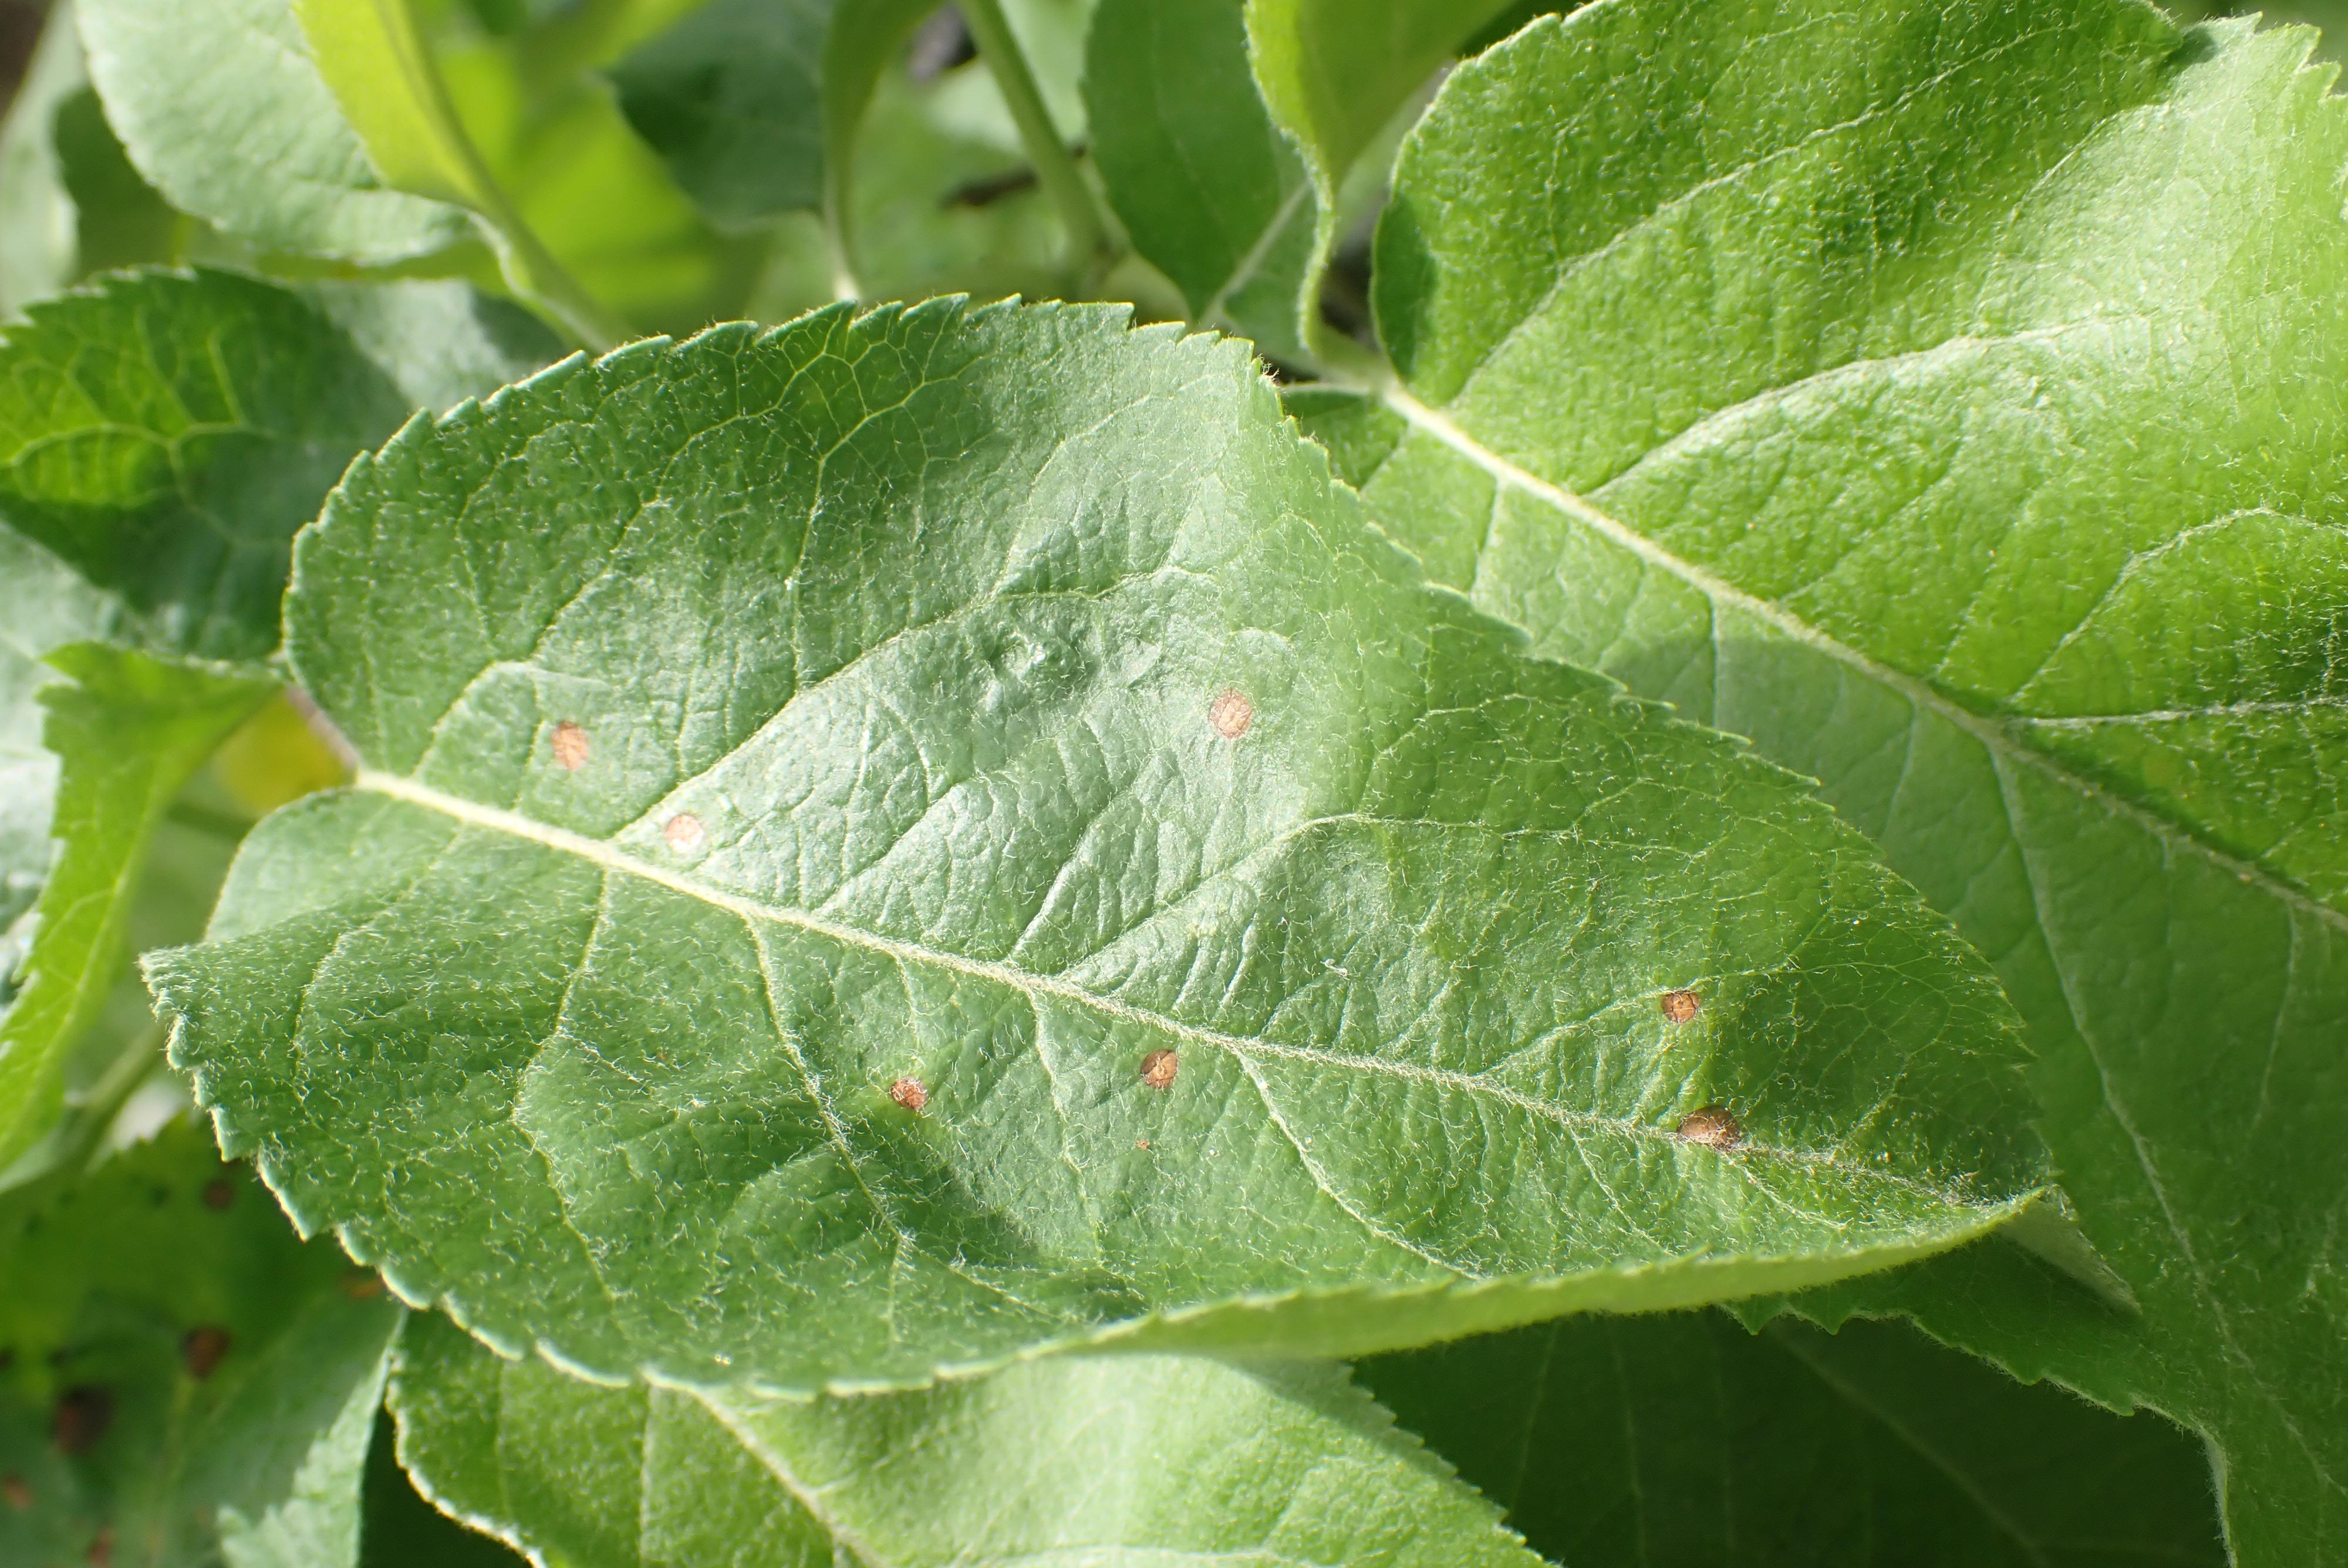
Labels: frog_eye_leaf_spot